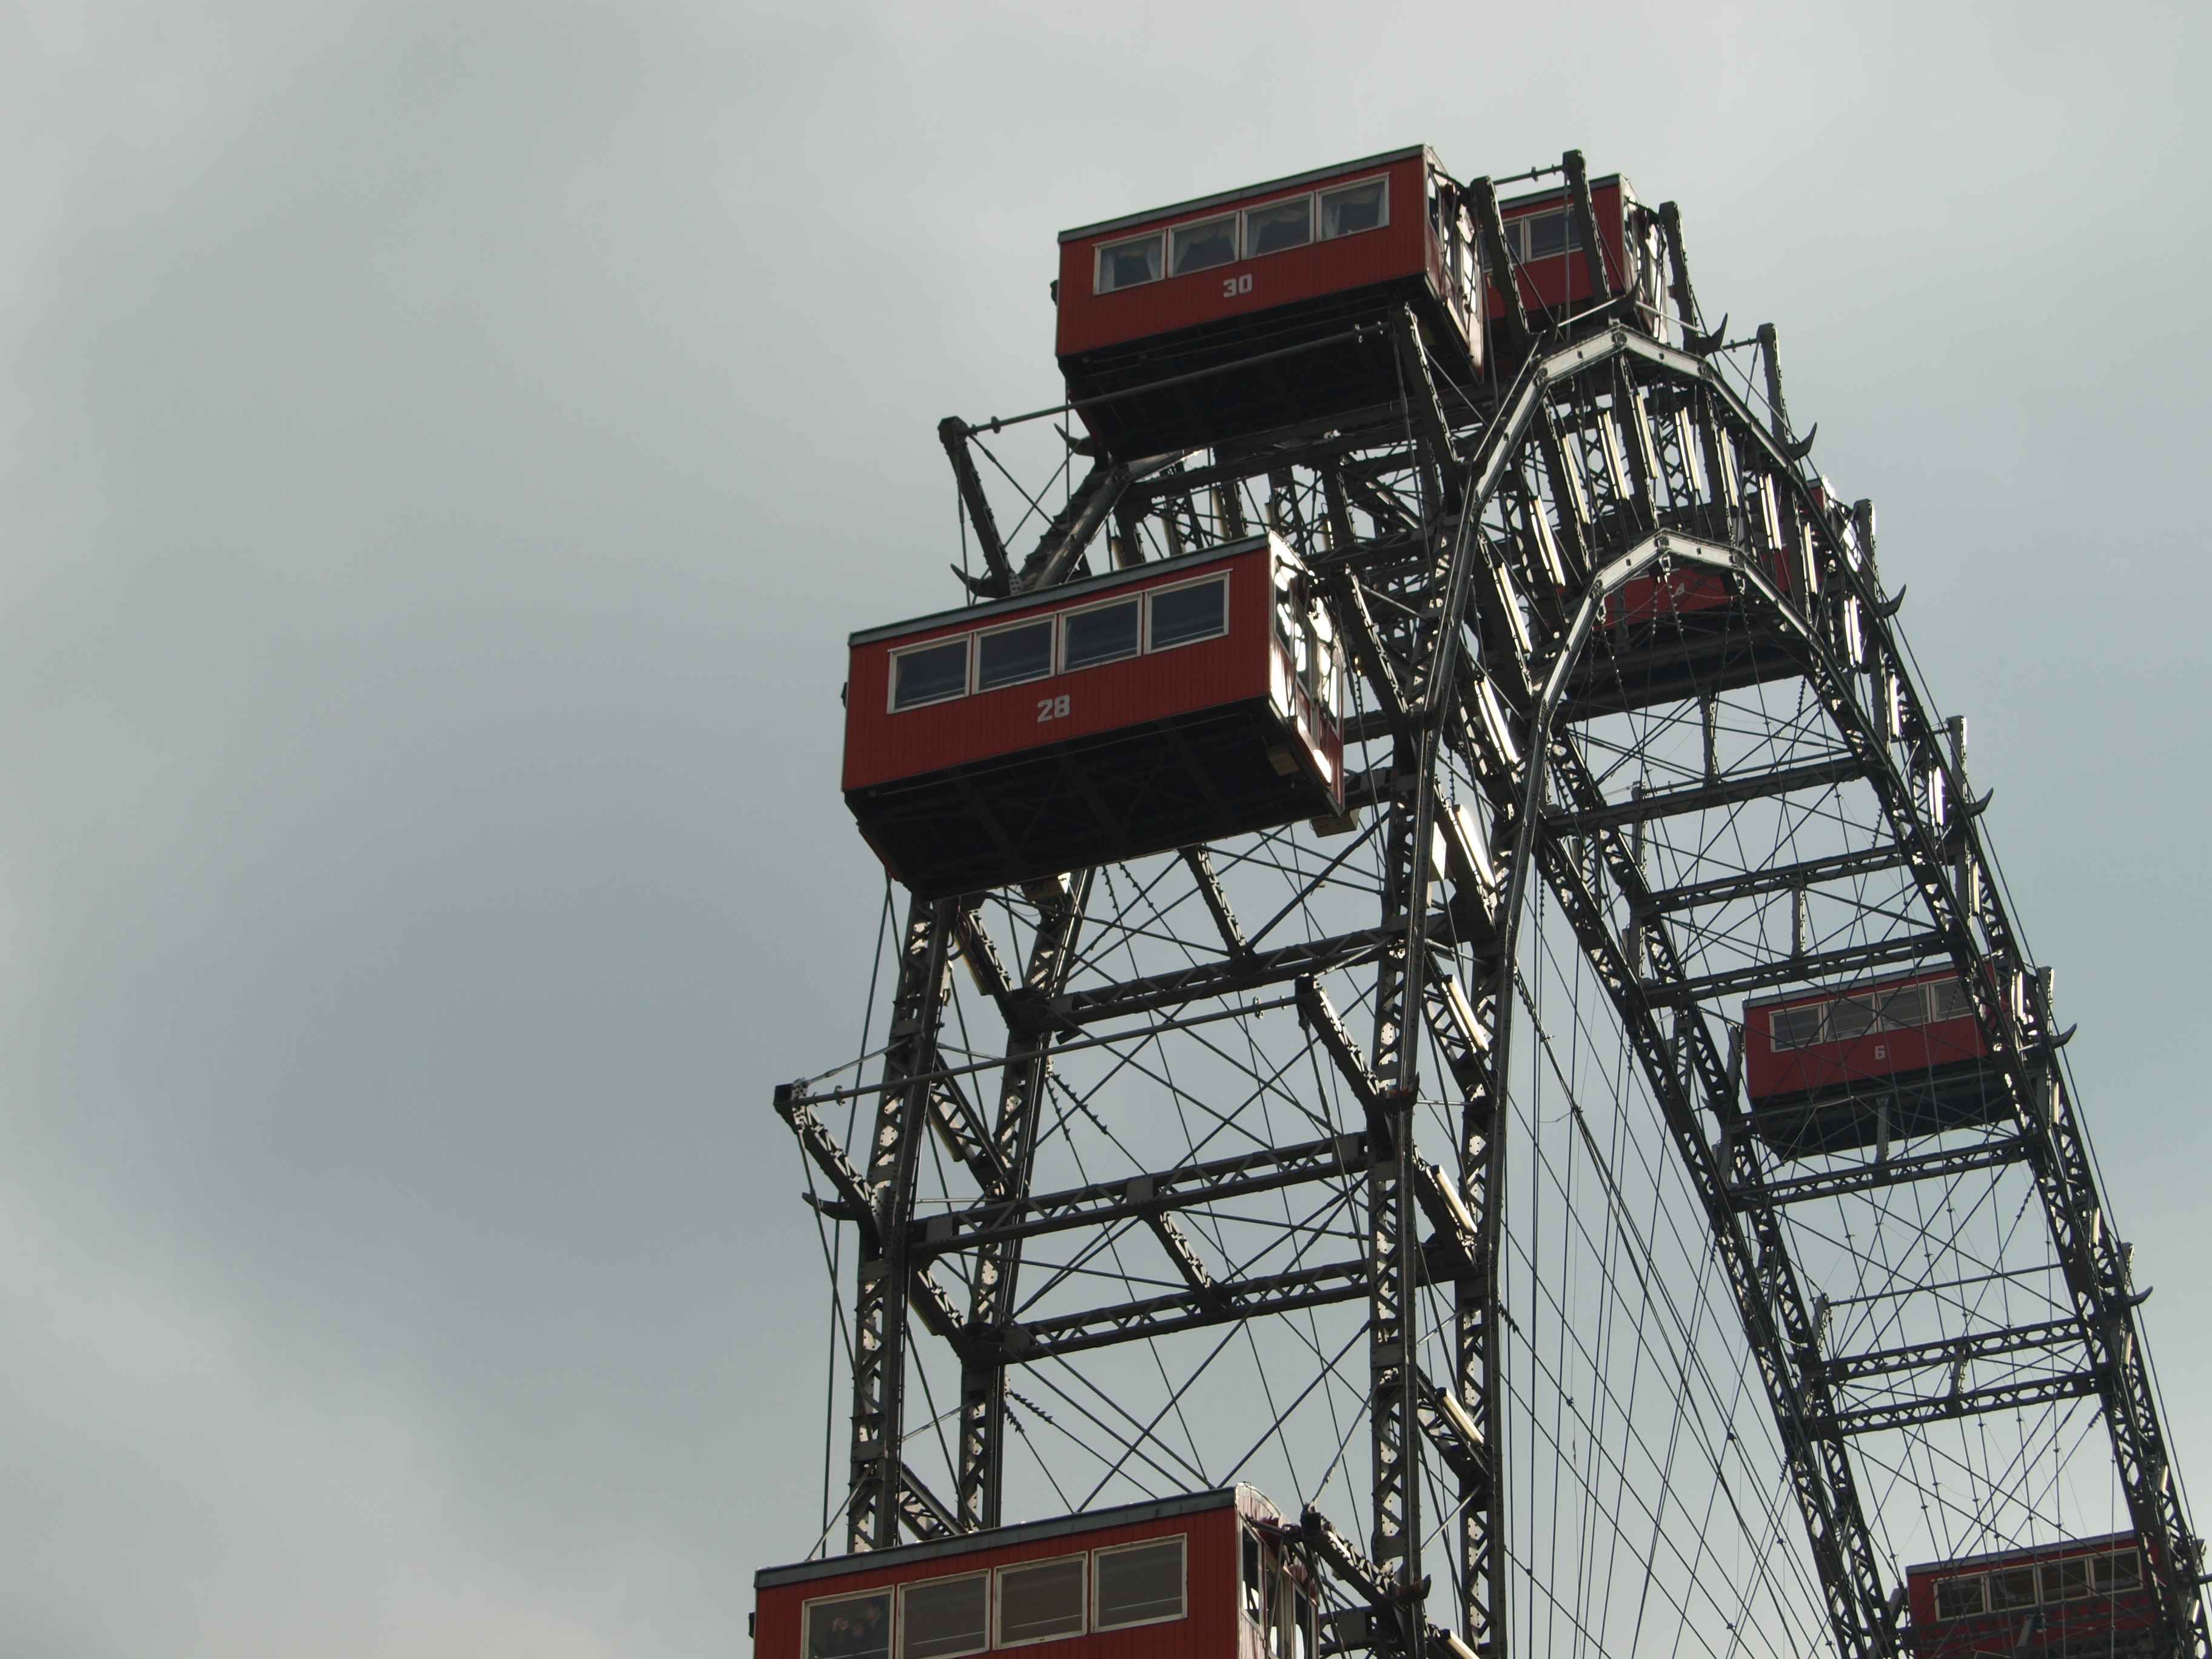
steel, transport, vehicle, ferris wheel, amusement park, tower, vienna, construction equipment